Arisaema candidissimum

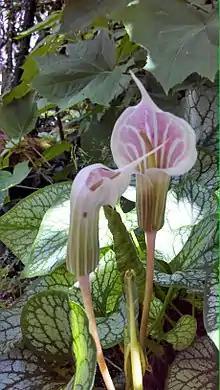

Arisaema candidissimum is a species of flowering plant in the arum family (Araceae), originating in western China (Tibet, Sichuan, Yunnan). Various English names have been given to the species, including Chinese cobra lily and Chinese jack-in-the-pulpit. The Chinese name is (bai bao nan xing).